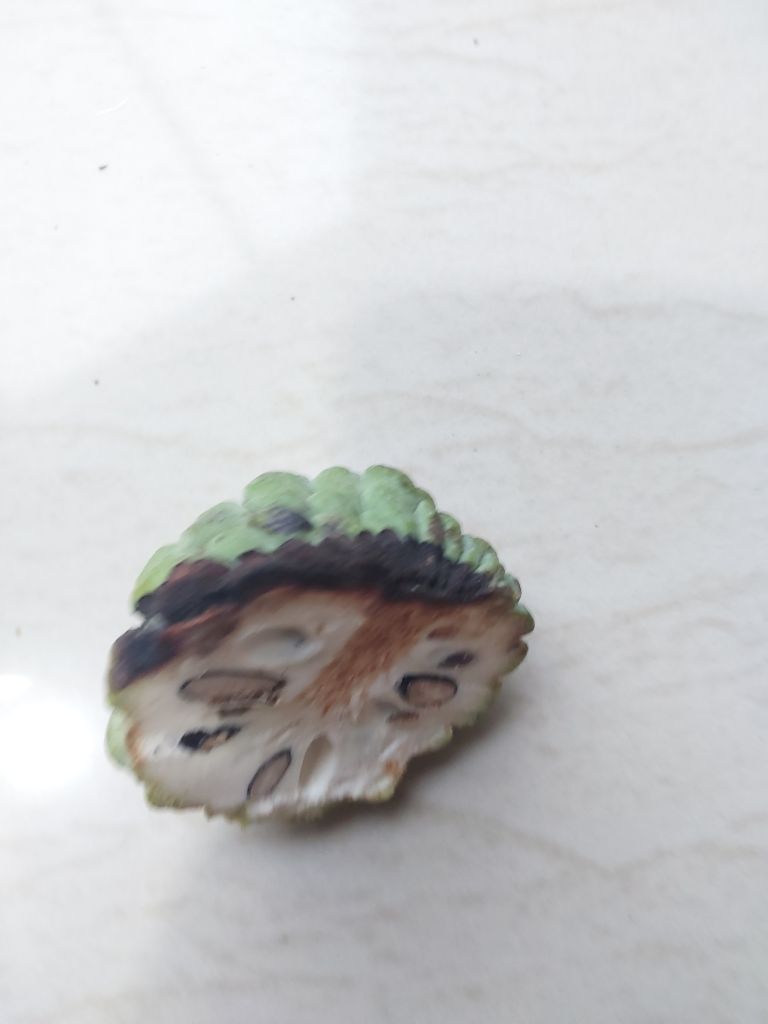
Disease label: Diplodia Rot